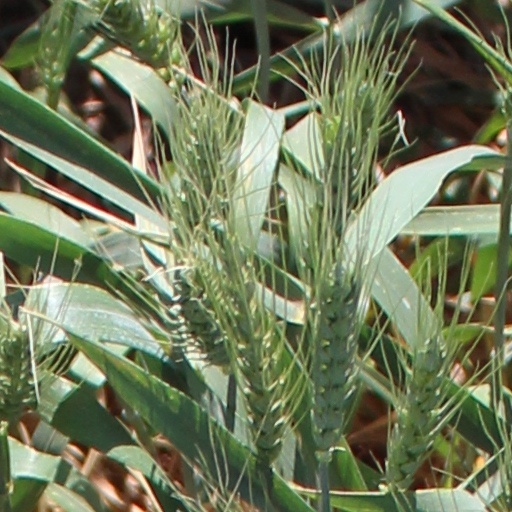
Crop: wheat